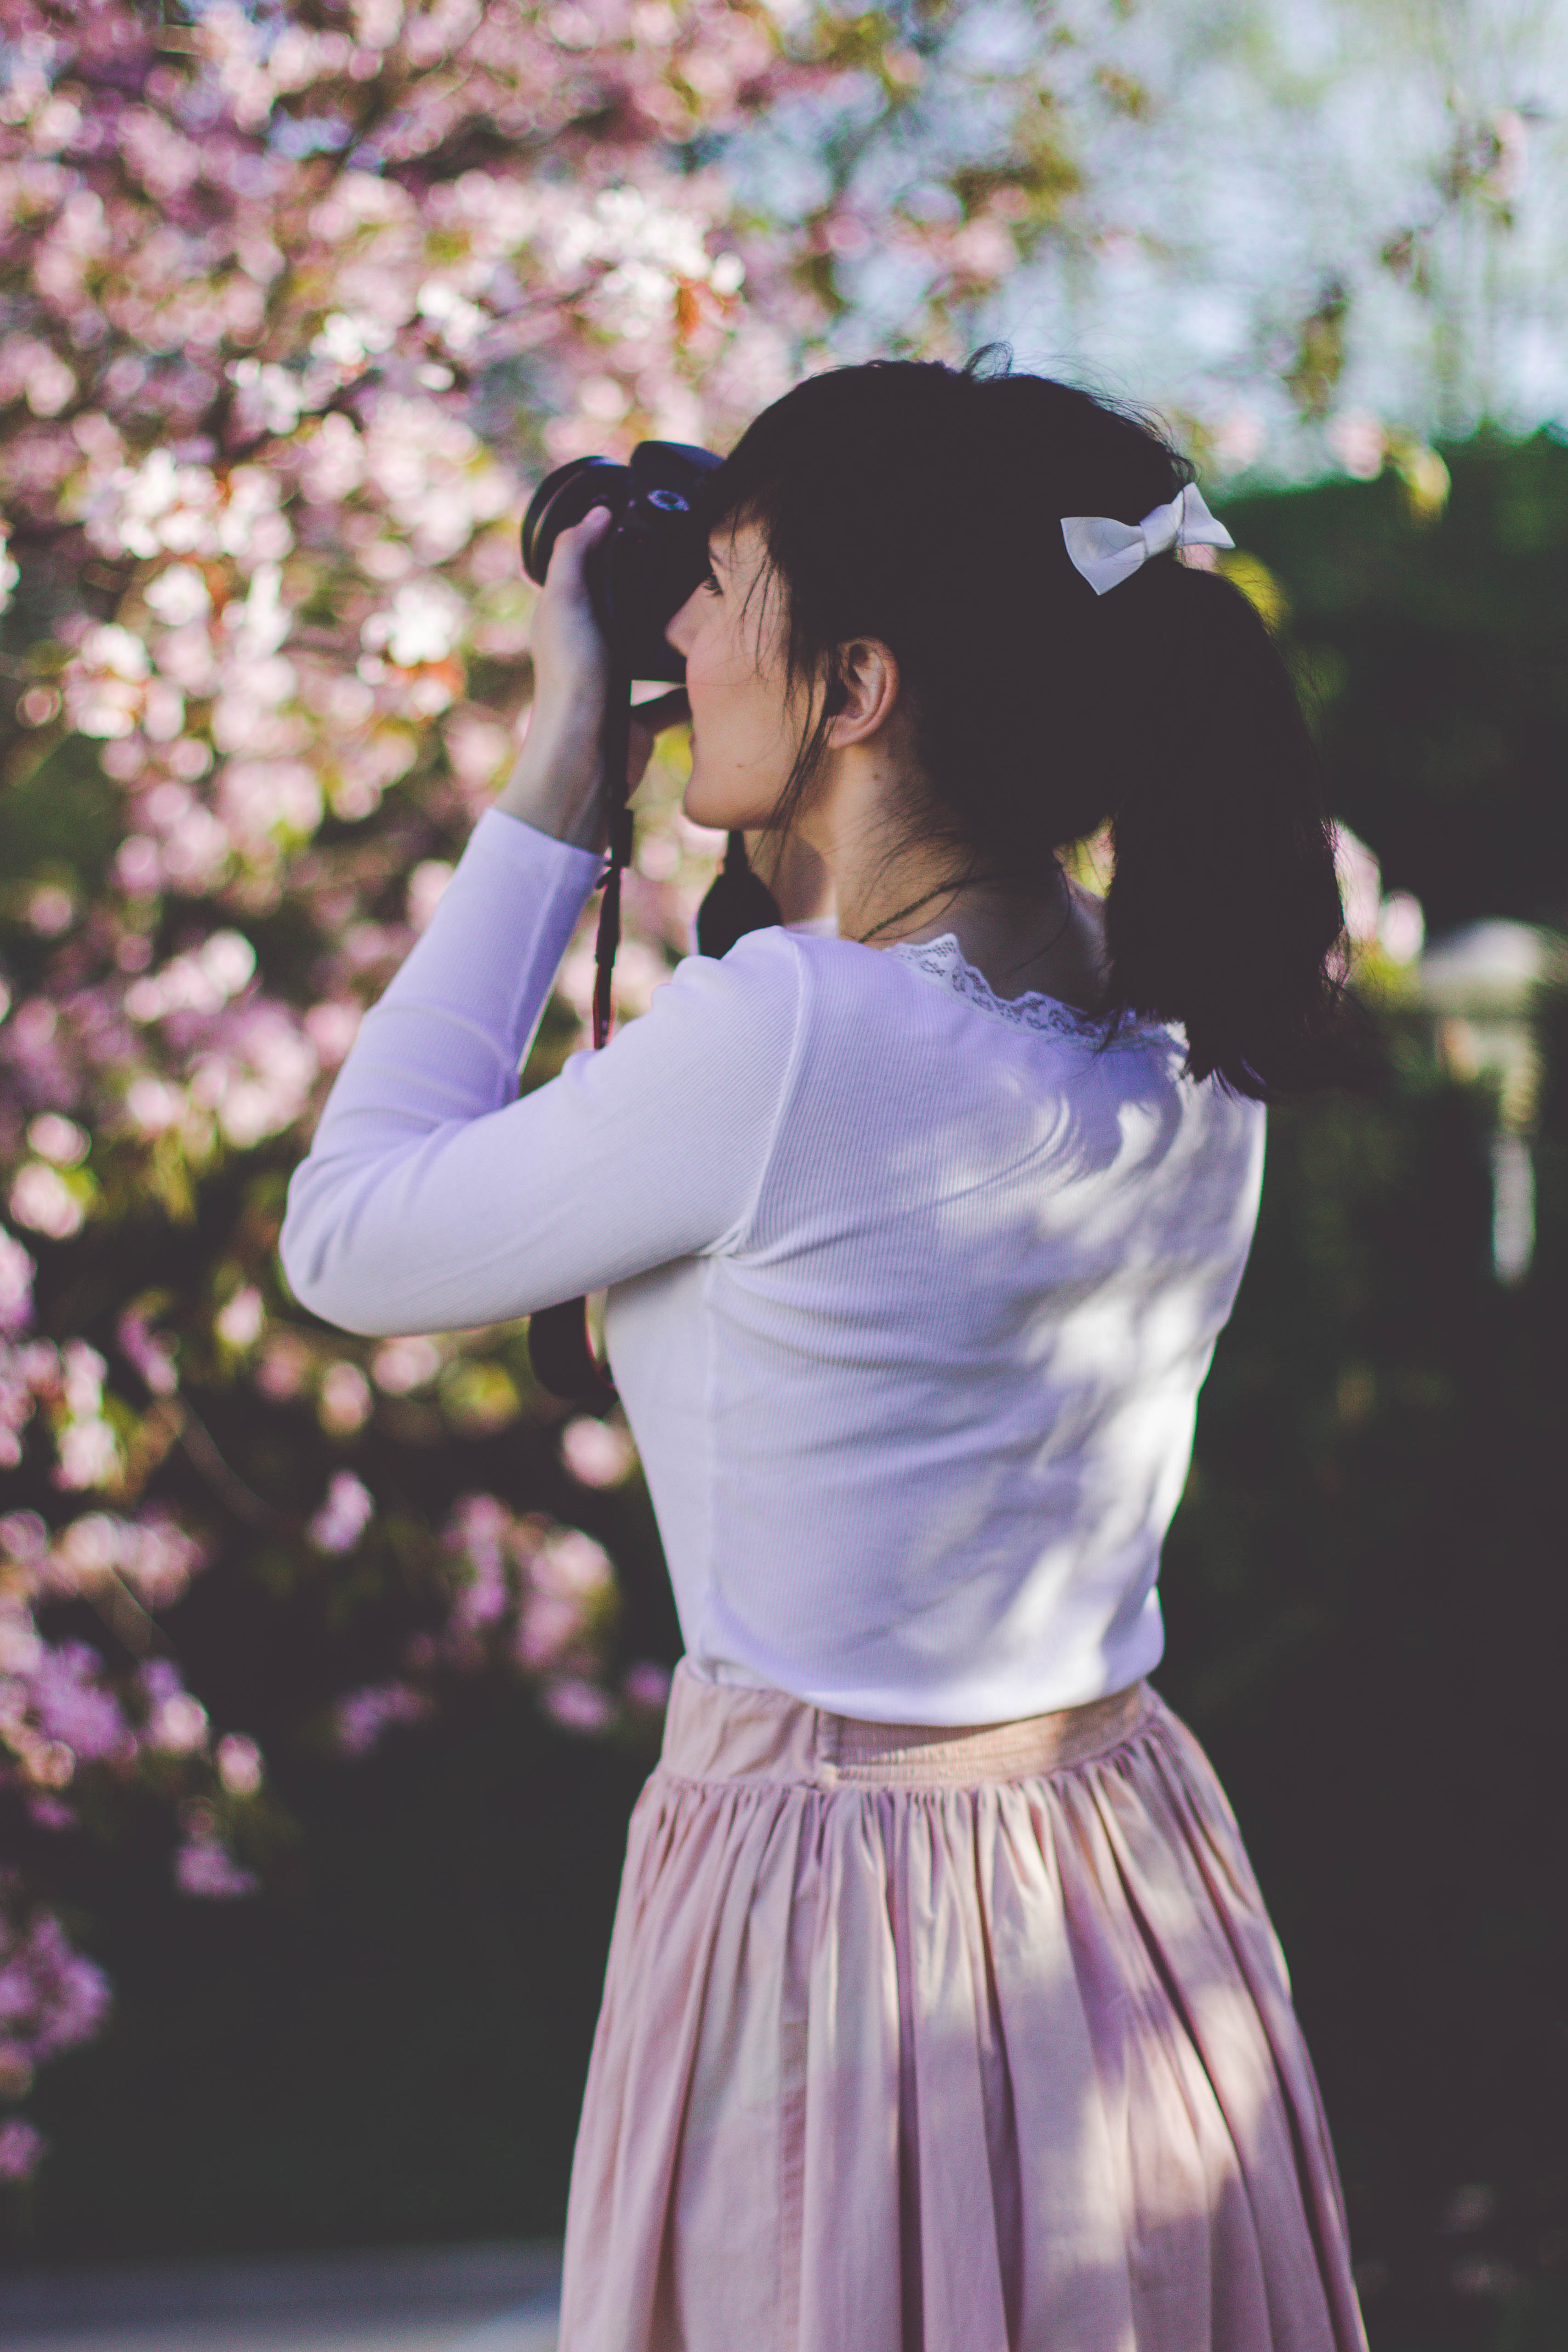
person, girl, woman, camera, photography, photographer, flower, purple, female, spring, fashion, blue, clothing, lady, bride, dress, beauty, costume, gown, photo shoot